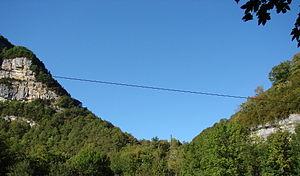
Vallée de la Mandorne
La Mandorne est un ruisseau se situant dans le massif du Bugey dans le département de l'Ain dans la région Auvergne-Rhône-Alpes et un affluent de l'Albarine donc un sous-affluent du fleuve le Rhône par l'Ain.